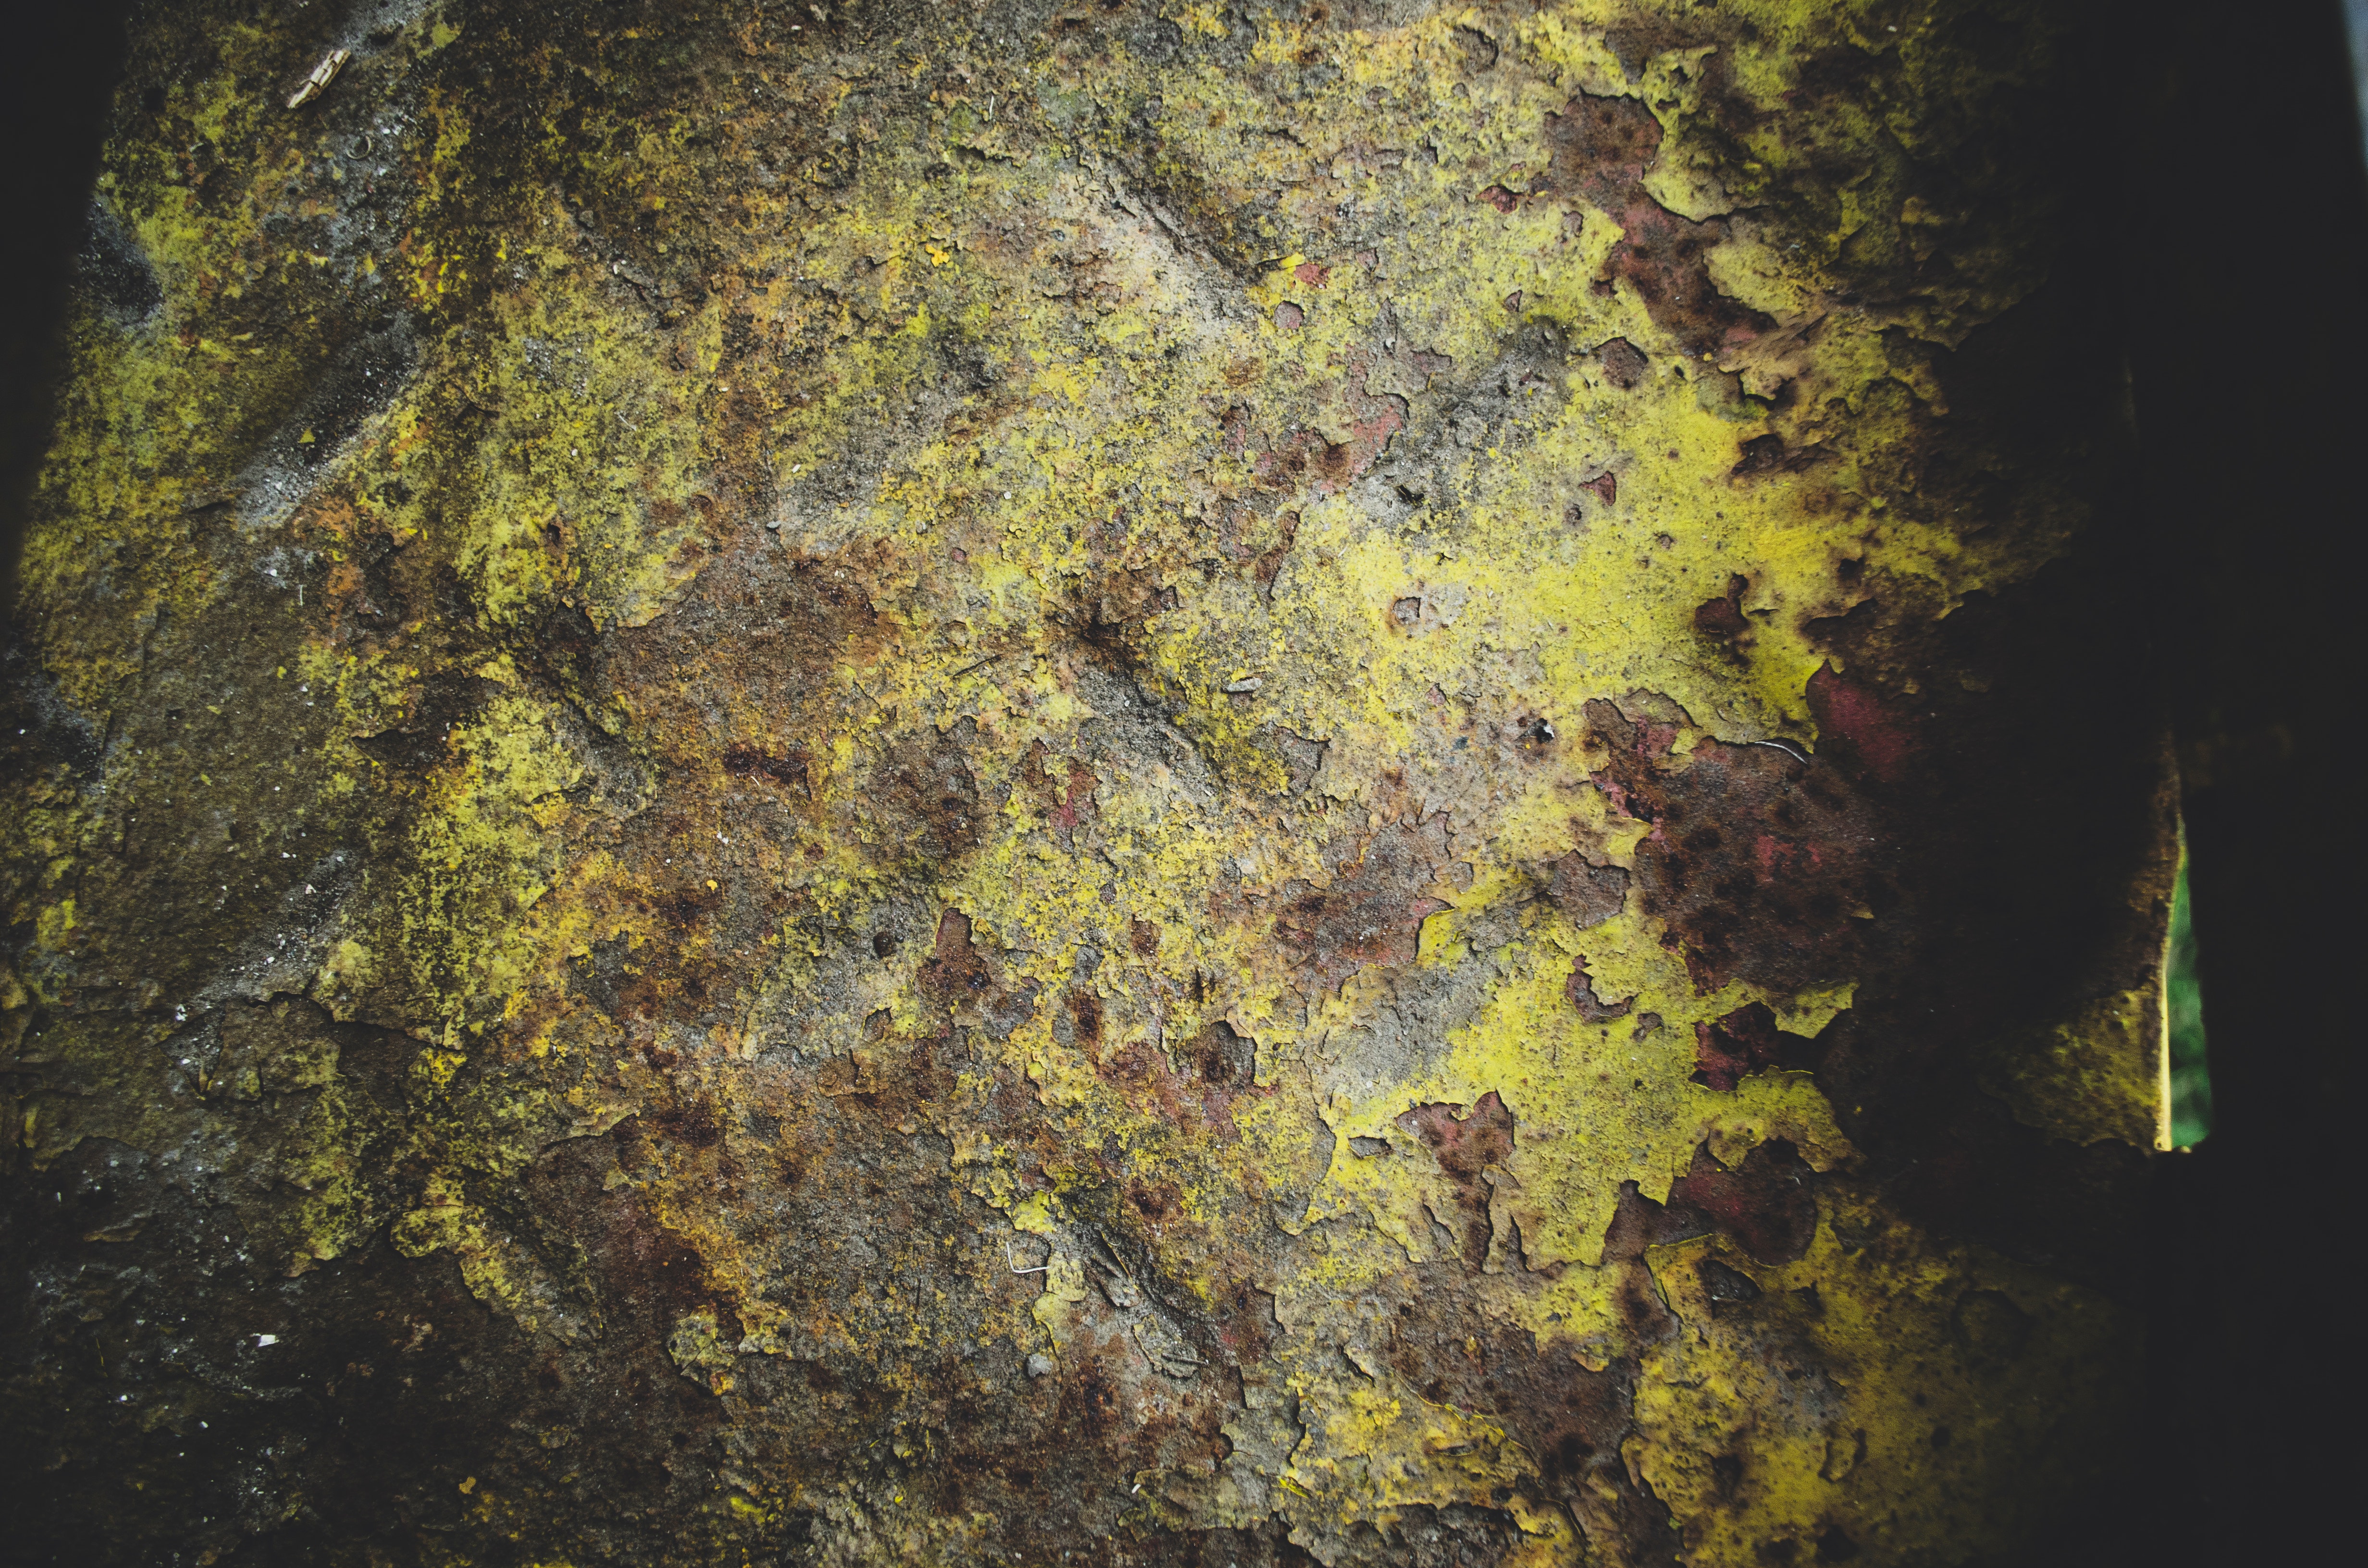
nature, yellow, tree, organism, water, forest, landscape, rock